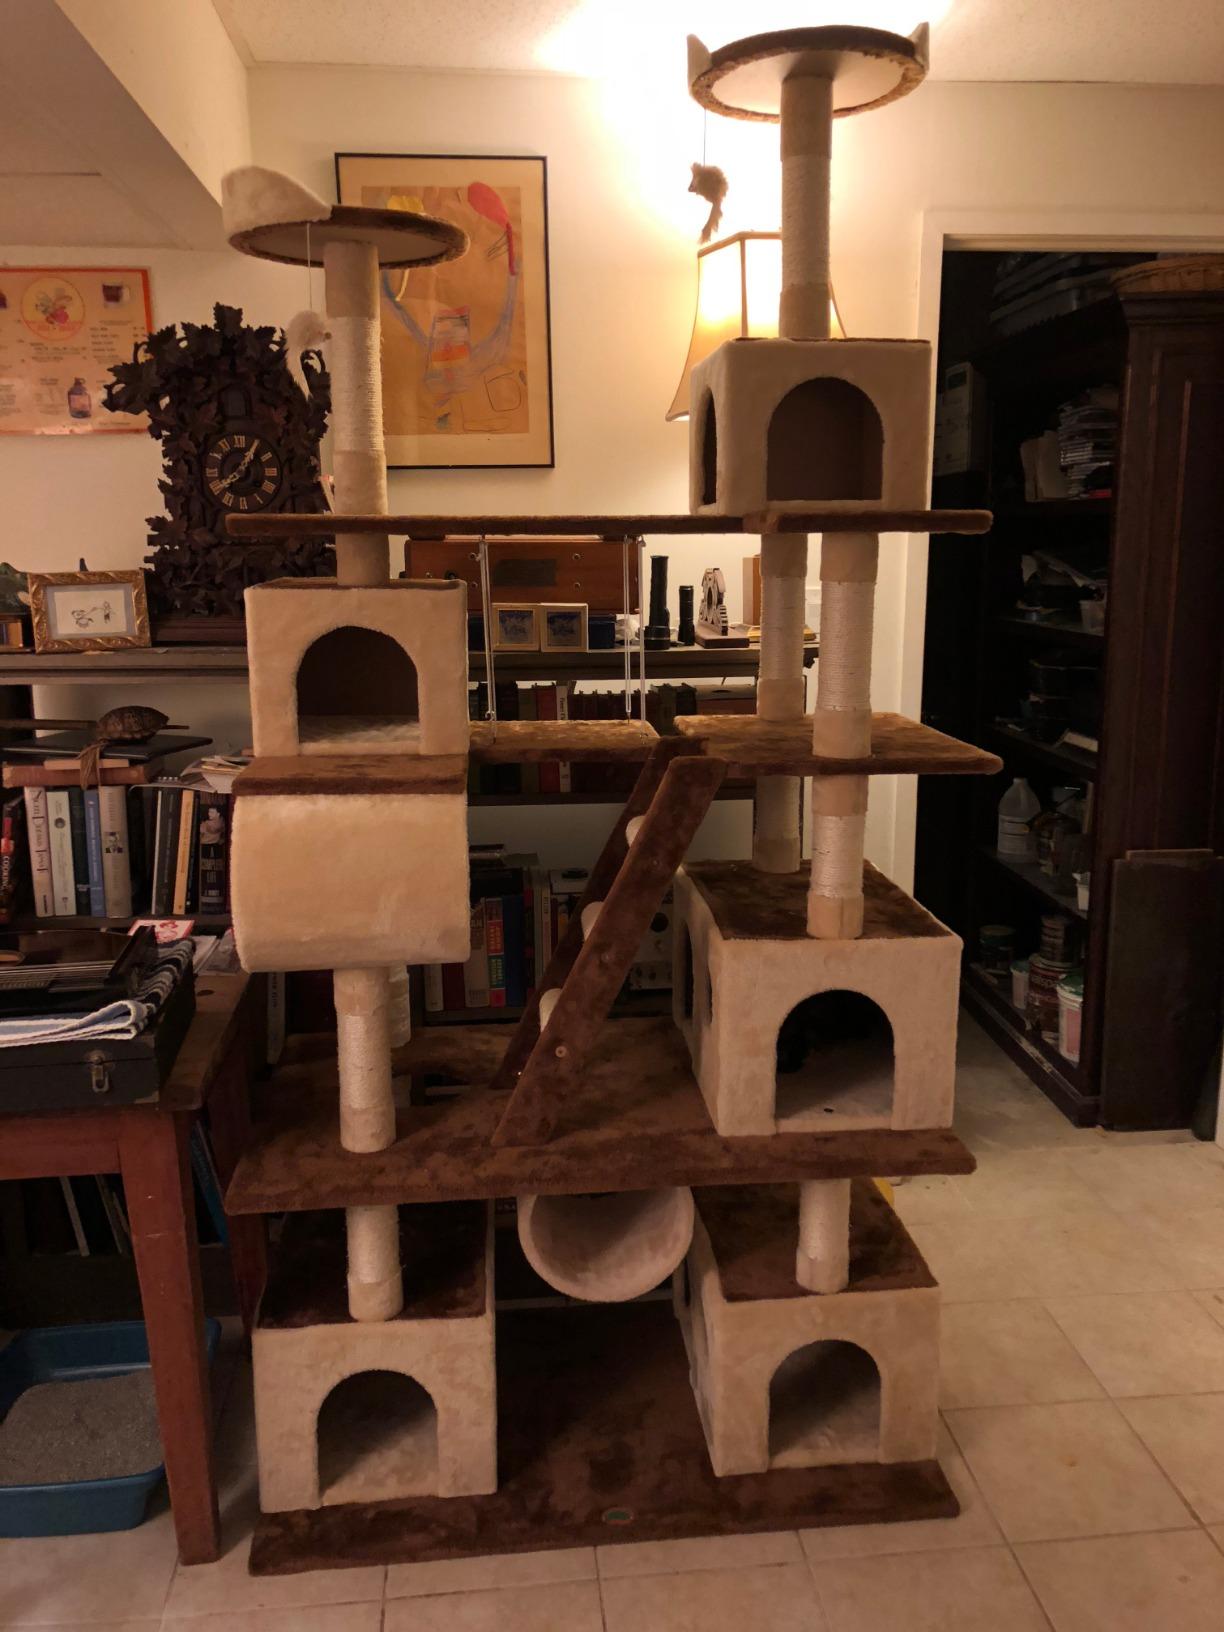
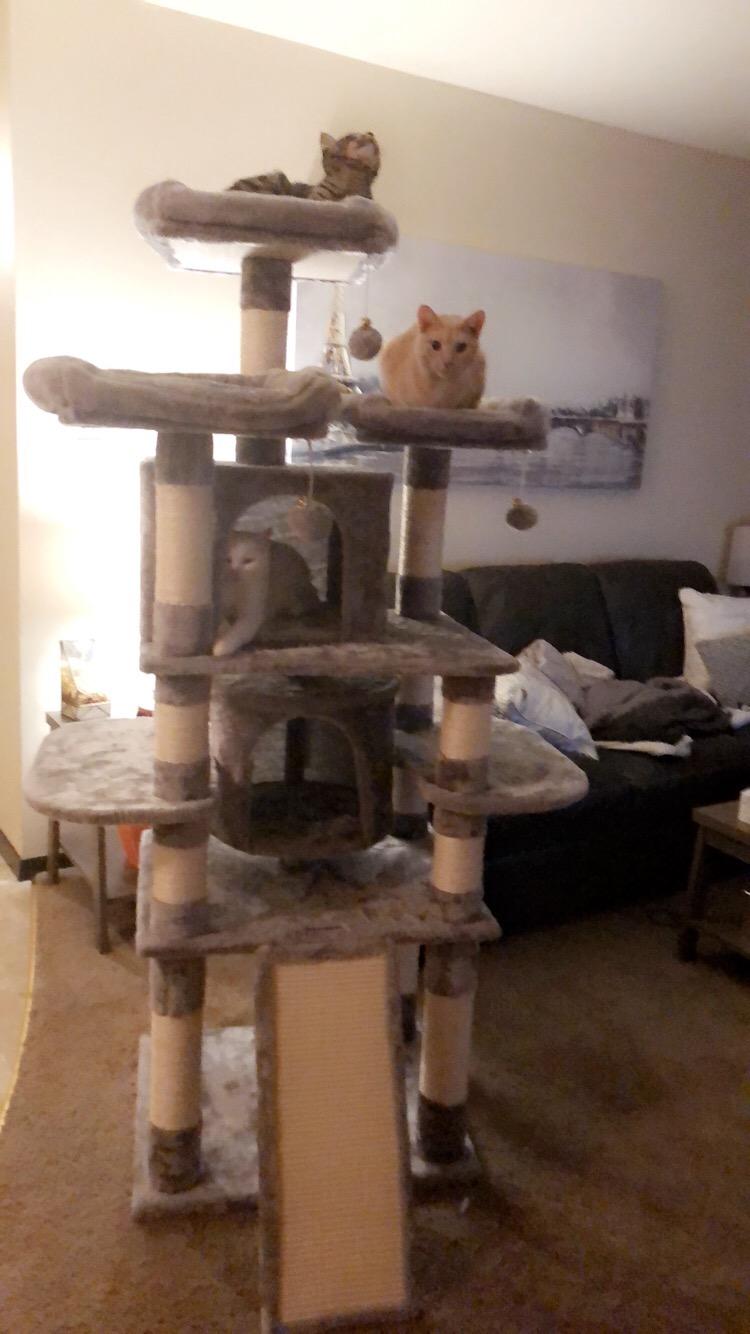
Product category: items_cat tree
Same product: no